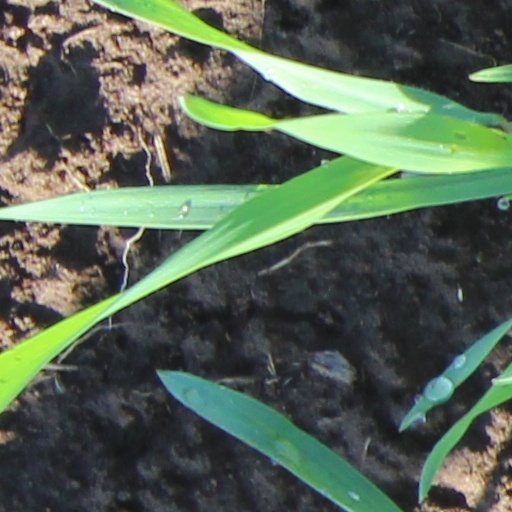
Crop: wheat